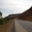
Label: road